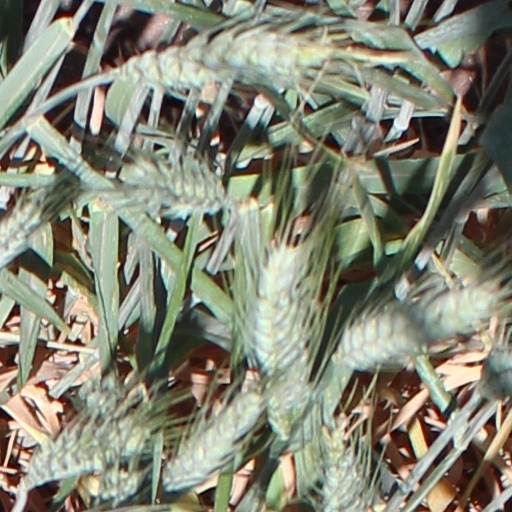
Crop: wheat